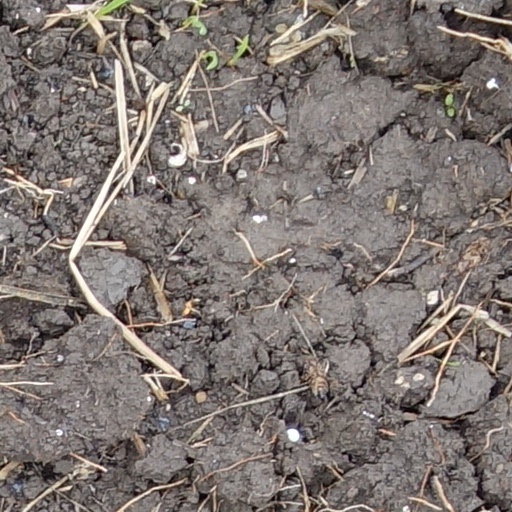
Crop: wheat